Army Cadet Force

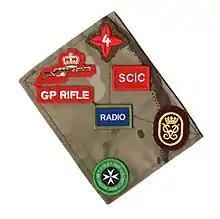
Example cadet blanking plate.

These community projects enrich local knowledge and encourage good citizenship, usually a cadet can contribute to their community by charity collection, public parades, assisting local services and helping at public events. This involvement within the community is important for improving confidence and social skills.